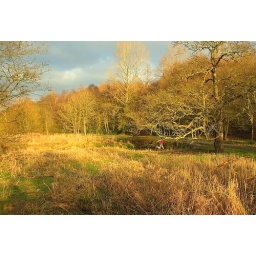
Man and dog near river Lostock in Cuerden Park